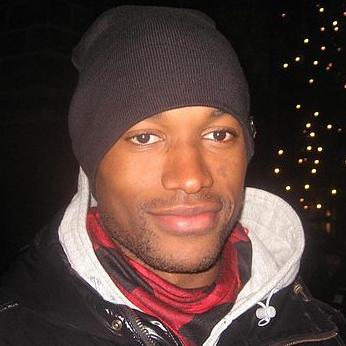
Age: 22